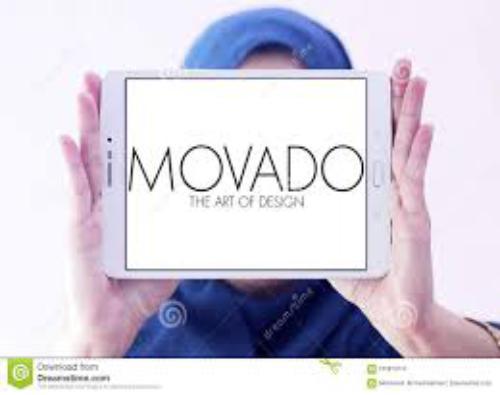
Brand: movado
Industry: Clothes